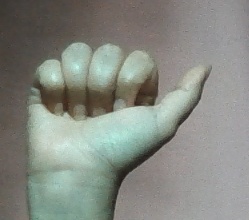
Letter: dhad